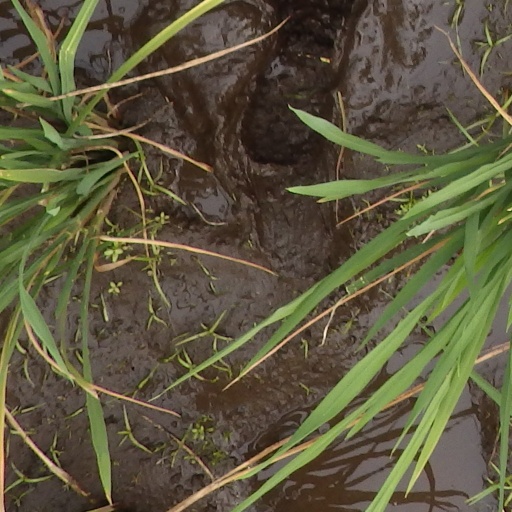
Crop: rice